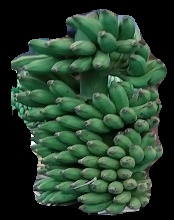
Variety: elakki-bale
Grade: grade1